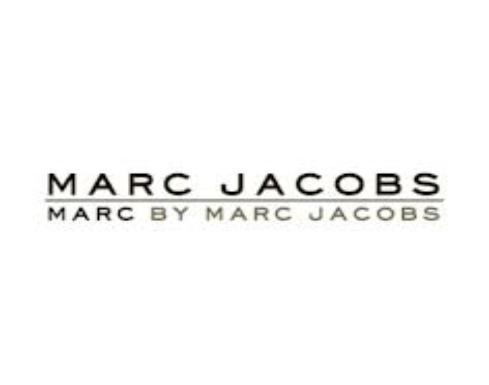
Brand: MARC BY MARC JACOBS
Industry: Clothes